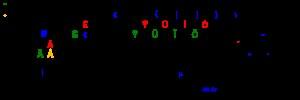
La disposition des touches d'un clavier de saisie permet de saisir les caractères de l'alphabet d'une langue sur une machine à écrire, un clavier d'ordinateur et sur certains appareils électroniques plus récents. La plupart des pays utilisent une ou plusieurs dispositions adaptées.